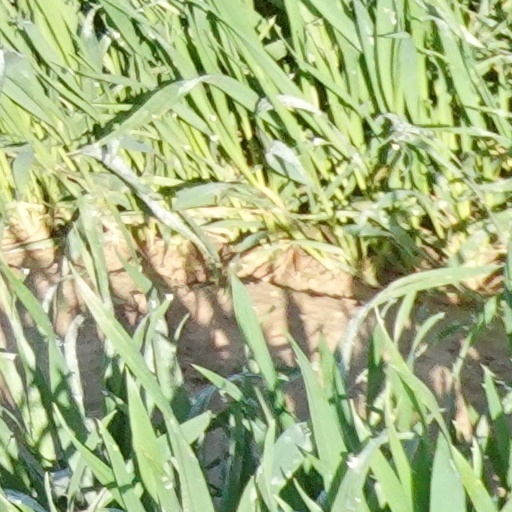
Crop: wheat